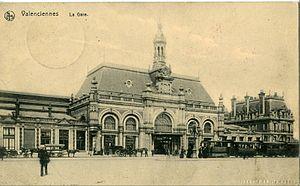
Carte postale ancienne éditée par NelsVALENCIENNES
L'Ancien tramway de Valenciennes fonctionne de 1881 à 1966. Après quarante ans d'interruption, un nouveau tramway de Valenciennes est mis en service en juillet 2006.
La gare de Valenciennes est une gare ferroviaire française des lignes de Fives à Hirson, Douai à Blanc-Misseron et Lourches à Valenciennes.